Kathy Manning

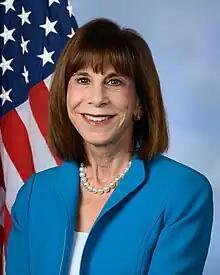
Official portrait, 2021

Kathy Ellen Manning (born December 3, 1956) is an American lawyer and politician who represented the North Carolina's 6th congressional district from 2021 to 2025. A member of the Democratic Party, her district was in the heart of the Piedmont Triad area, including Greensboro and High Point, as well as parts of Forsyth, Rockingham, and Caswell Counties.